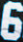
Number: 6